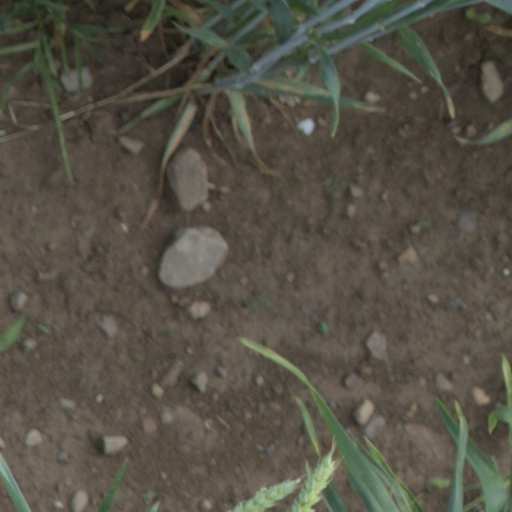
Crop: wheat